Ota Šik

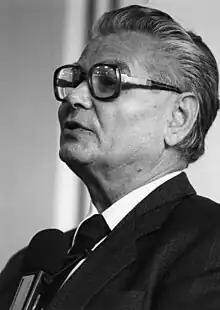
Ota Šik during his farewell lecture, 1989

Ota Šik (11 September 1919 – 22 August 2004) was a Czech economist and politician. He was the man behind the "New Economic Model" (economic liberalization plan) and he was also one of the key figures in the Prague Spring.